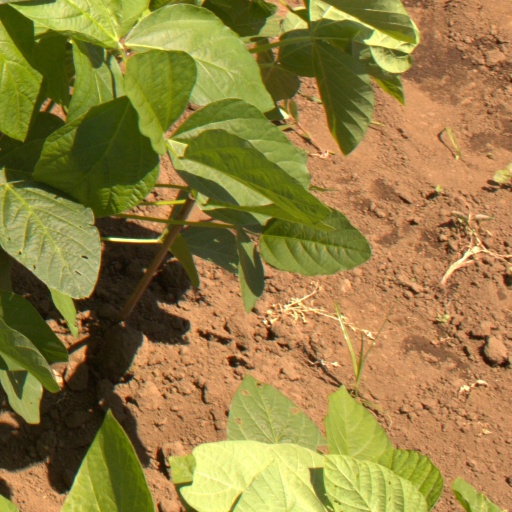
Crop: soybean